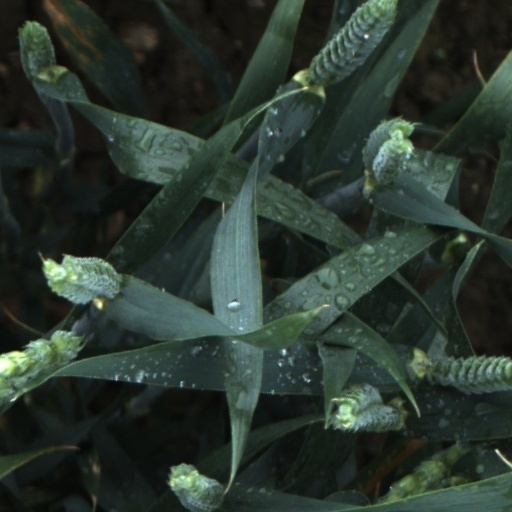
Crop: wheat